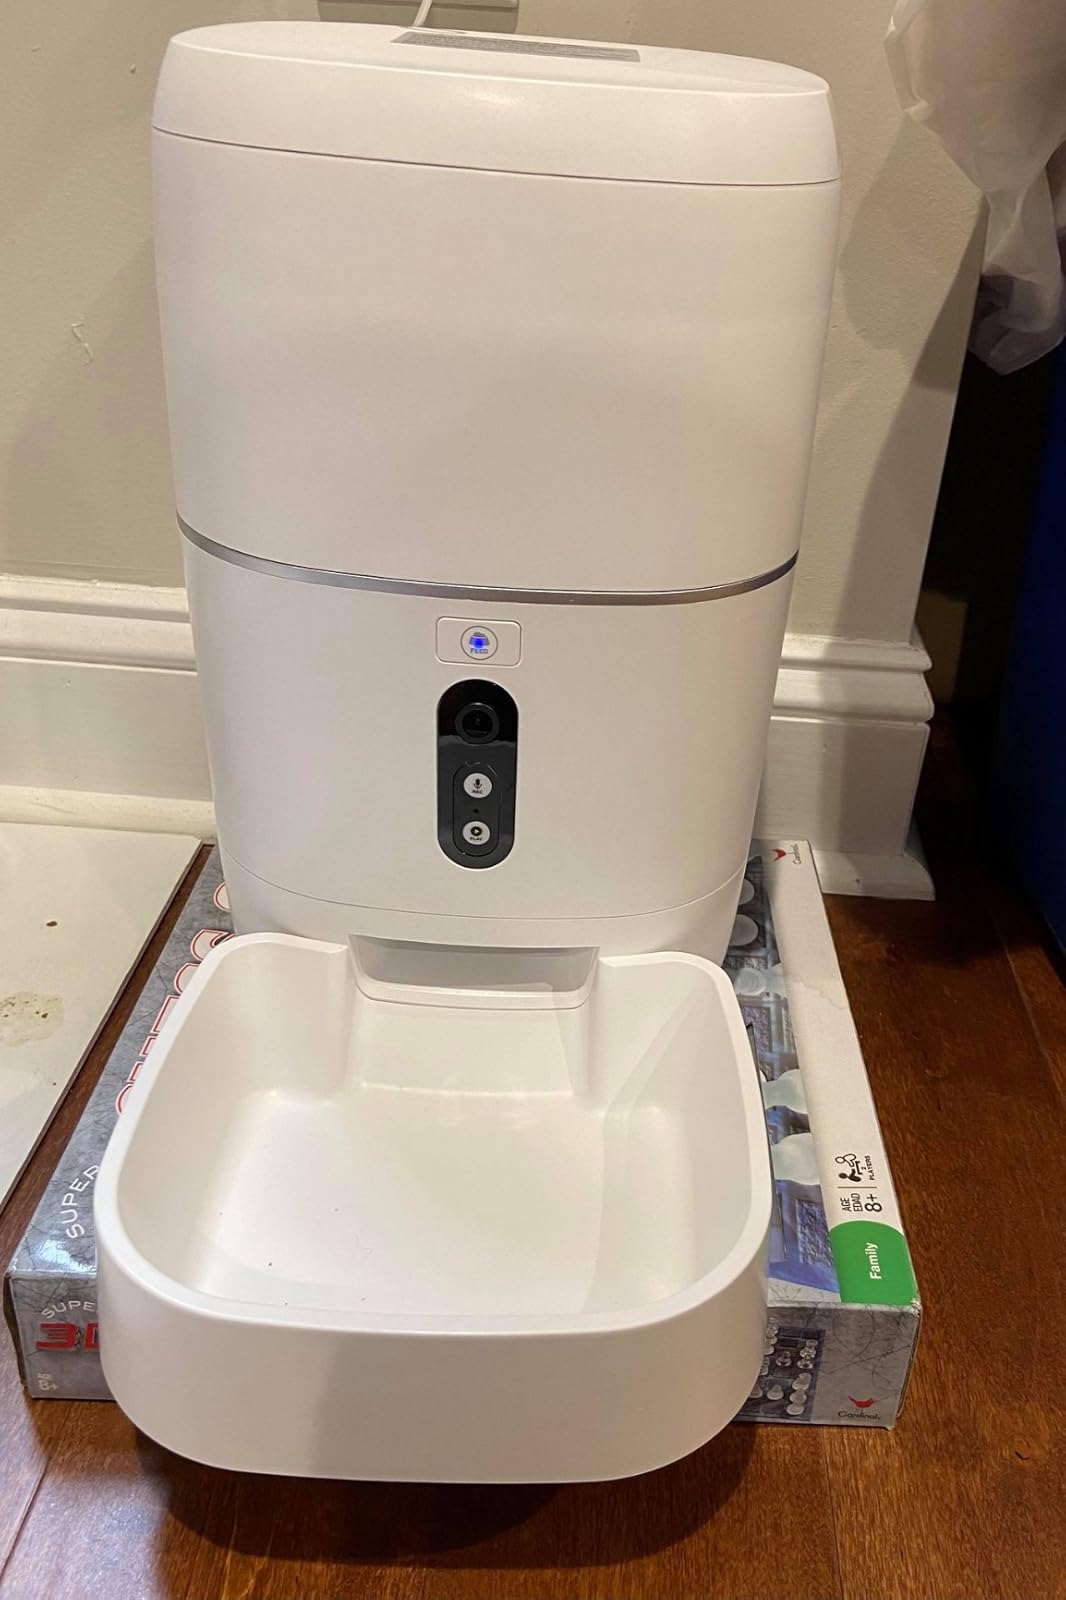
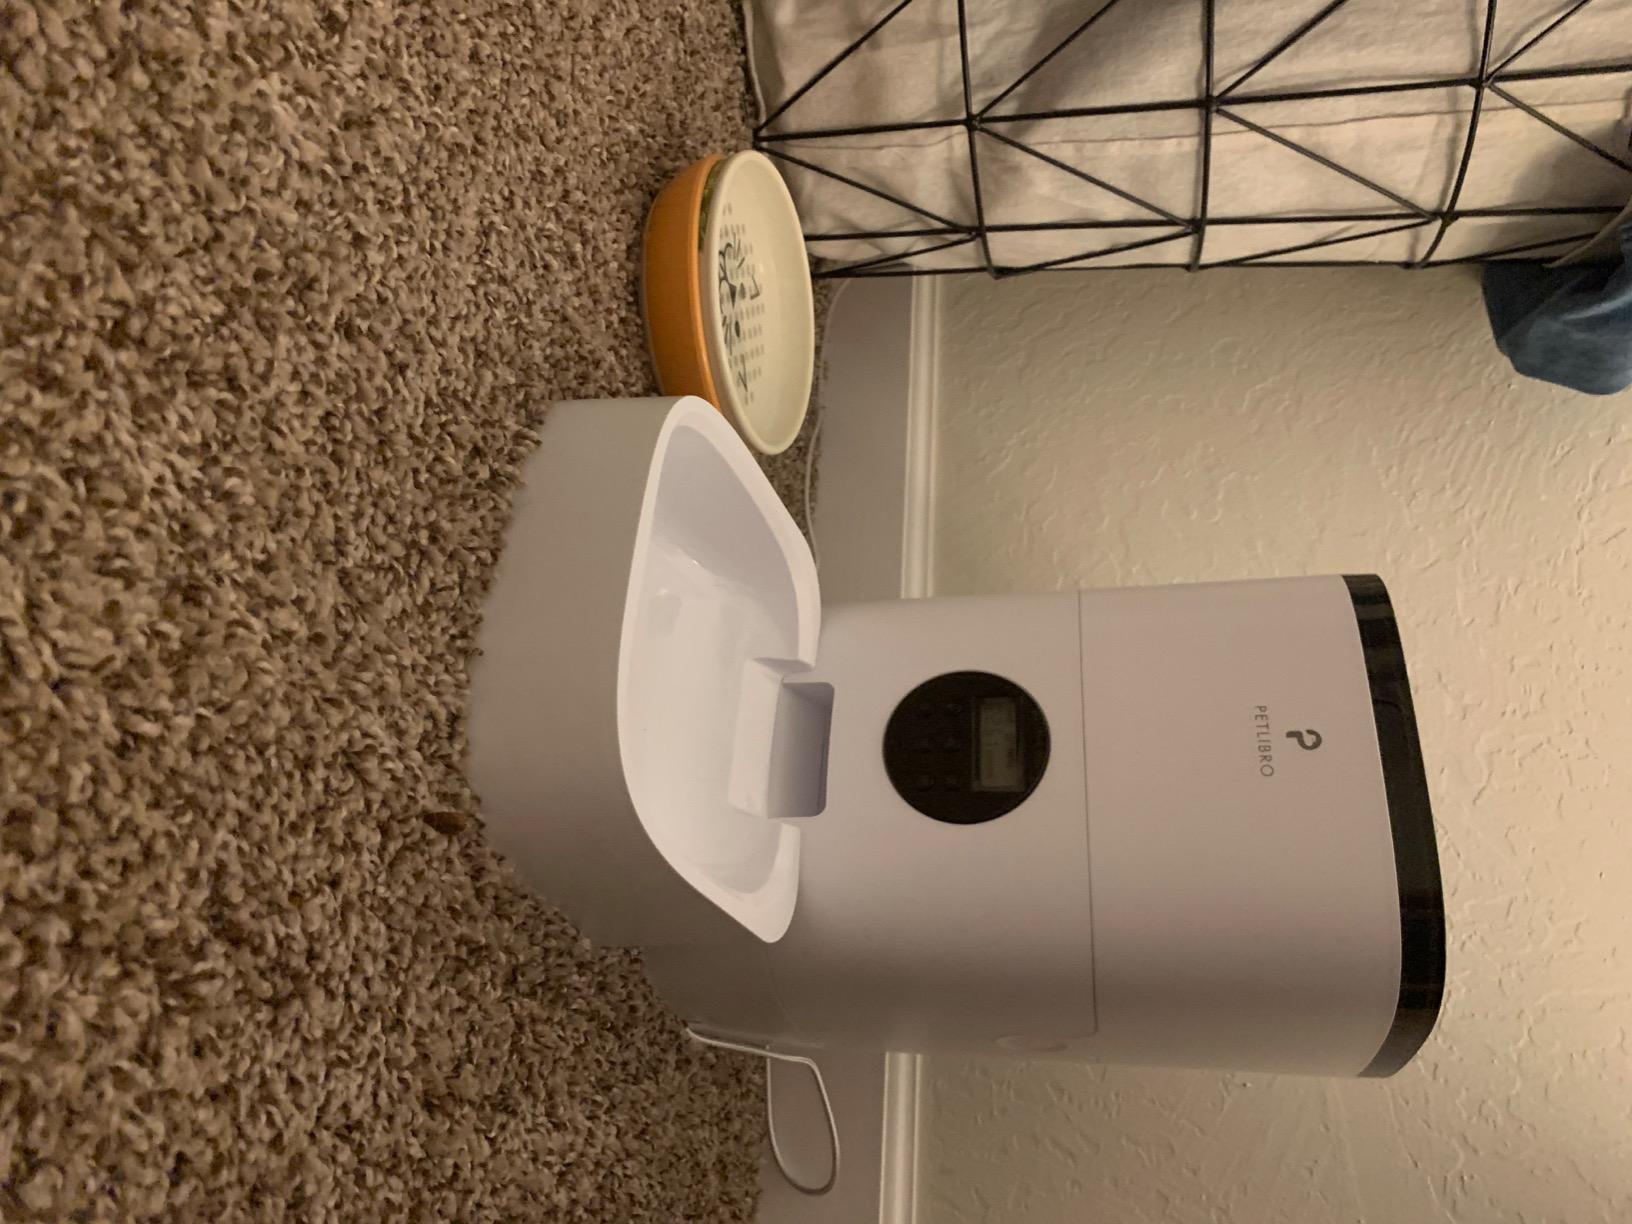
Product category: items_feeder
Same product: no